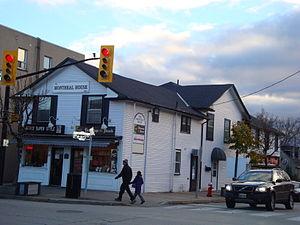
Cet article recense les lieux patrimoniaux de Mississauga inscrits au répertoire des lieux patrimoniaux du Canada, qu'ils soient de niveau provincial, fédéral ou municipal.